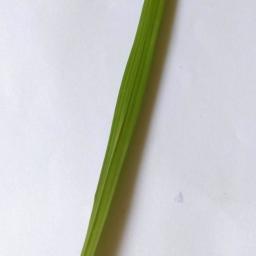
Label: Rice___Healthy